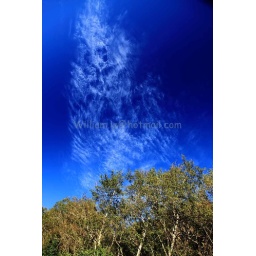
Thin Cloud in the early morning blue sky